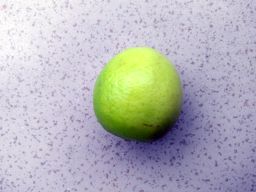
Fruit: Lime
Quality: Good